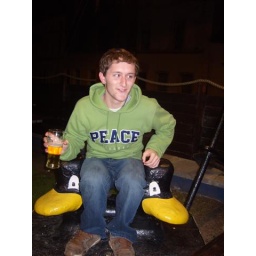
at the dirty duck in holywood